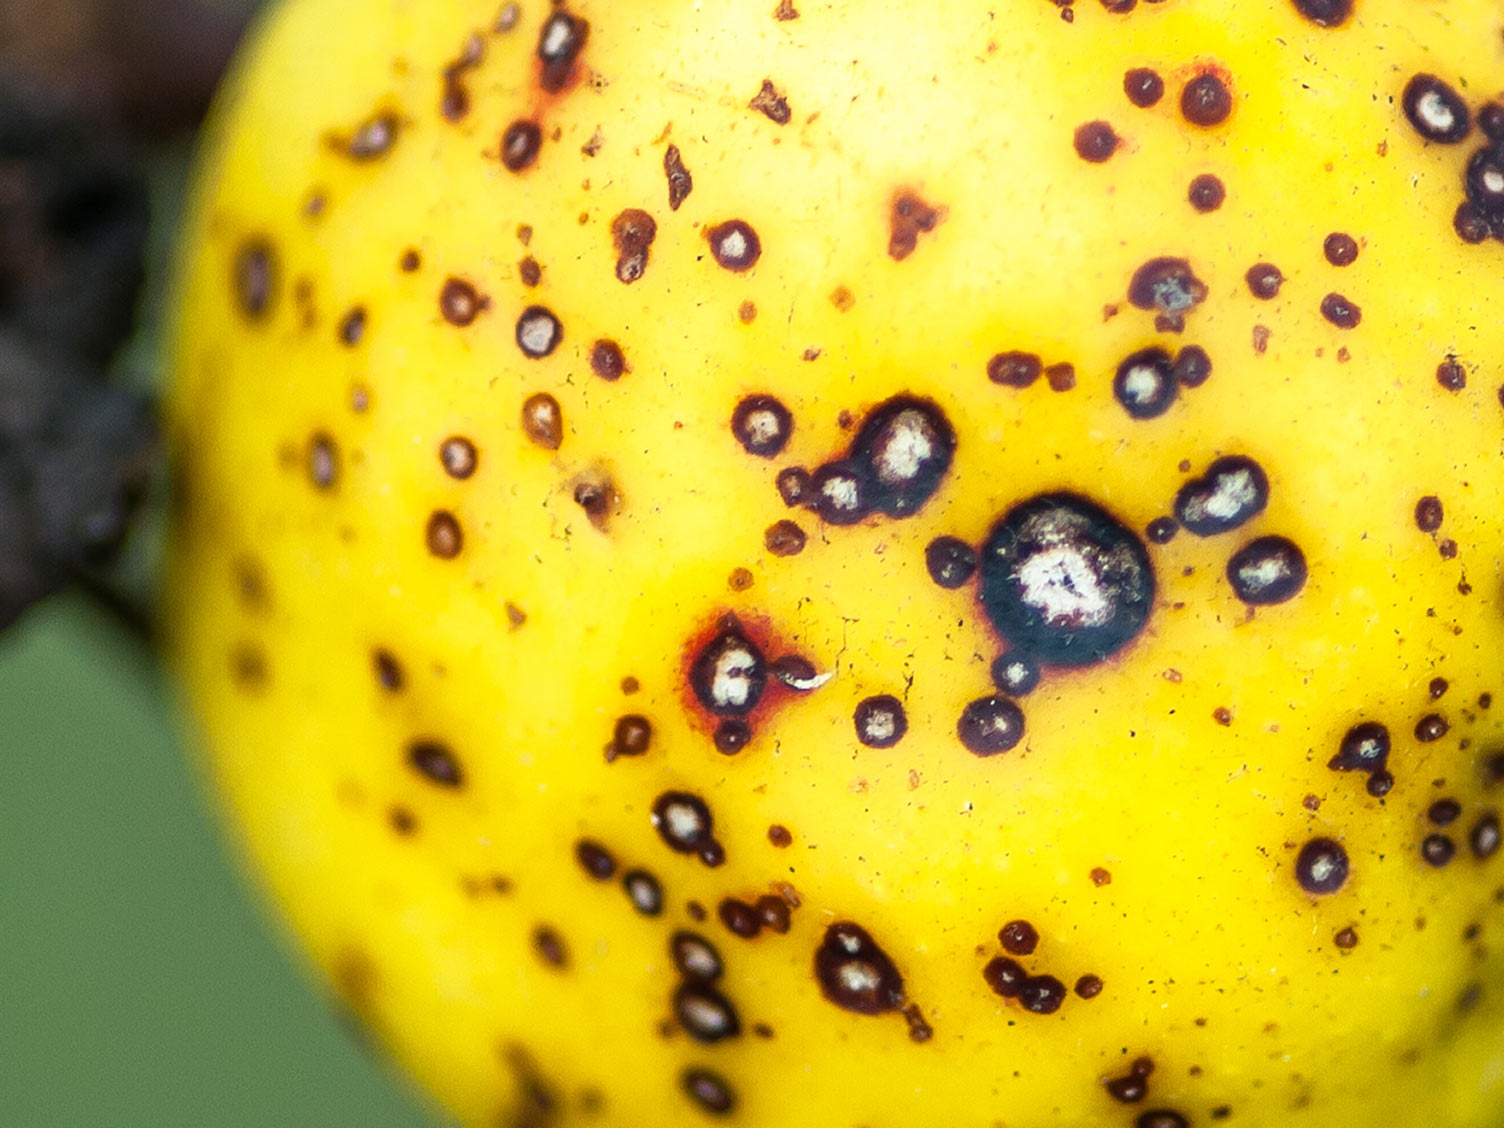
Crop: apple
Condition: scab